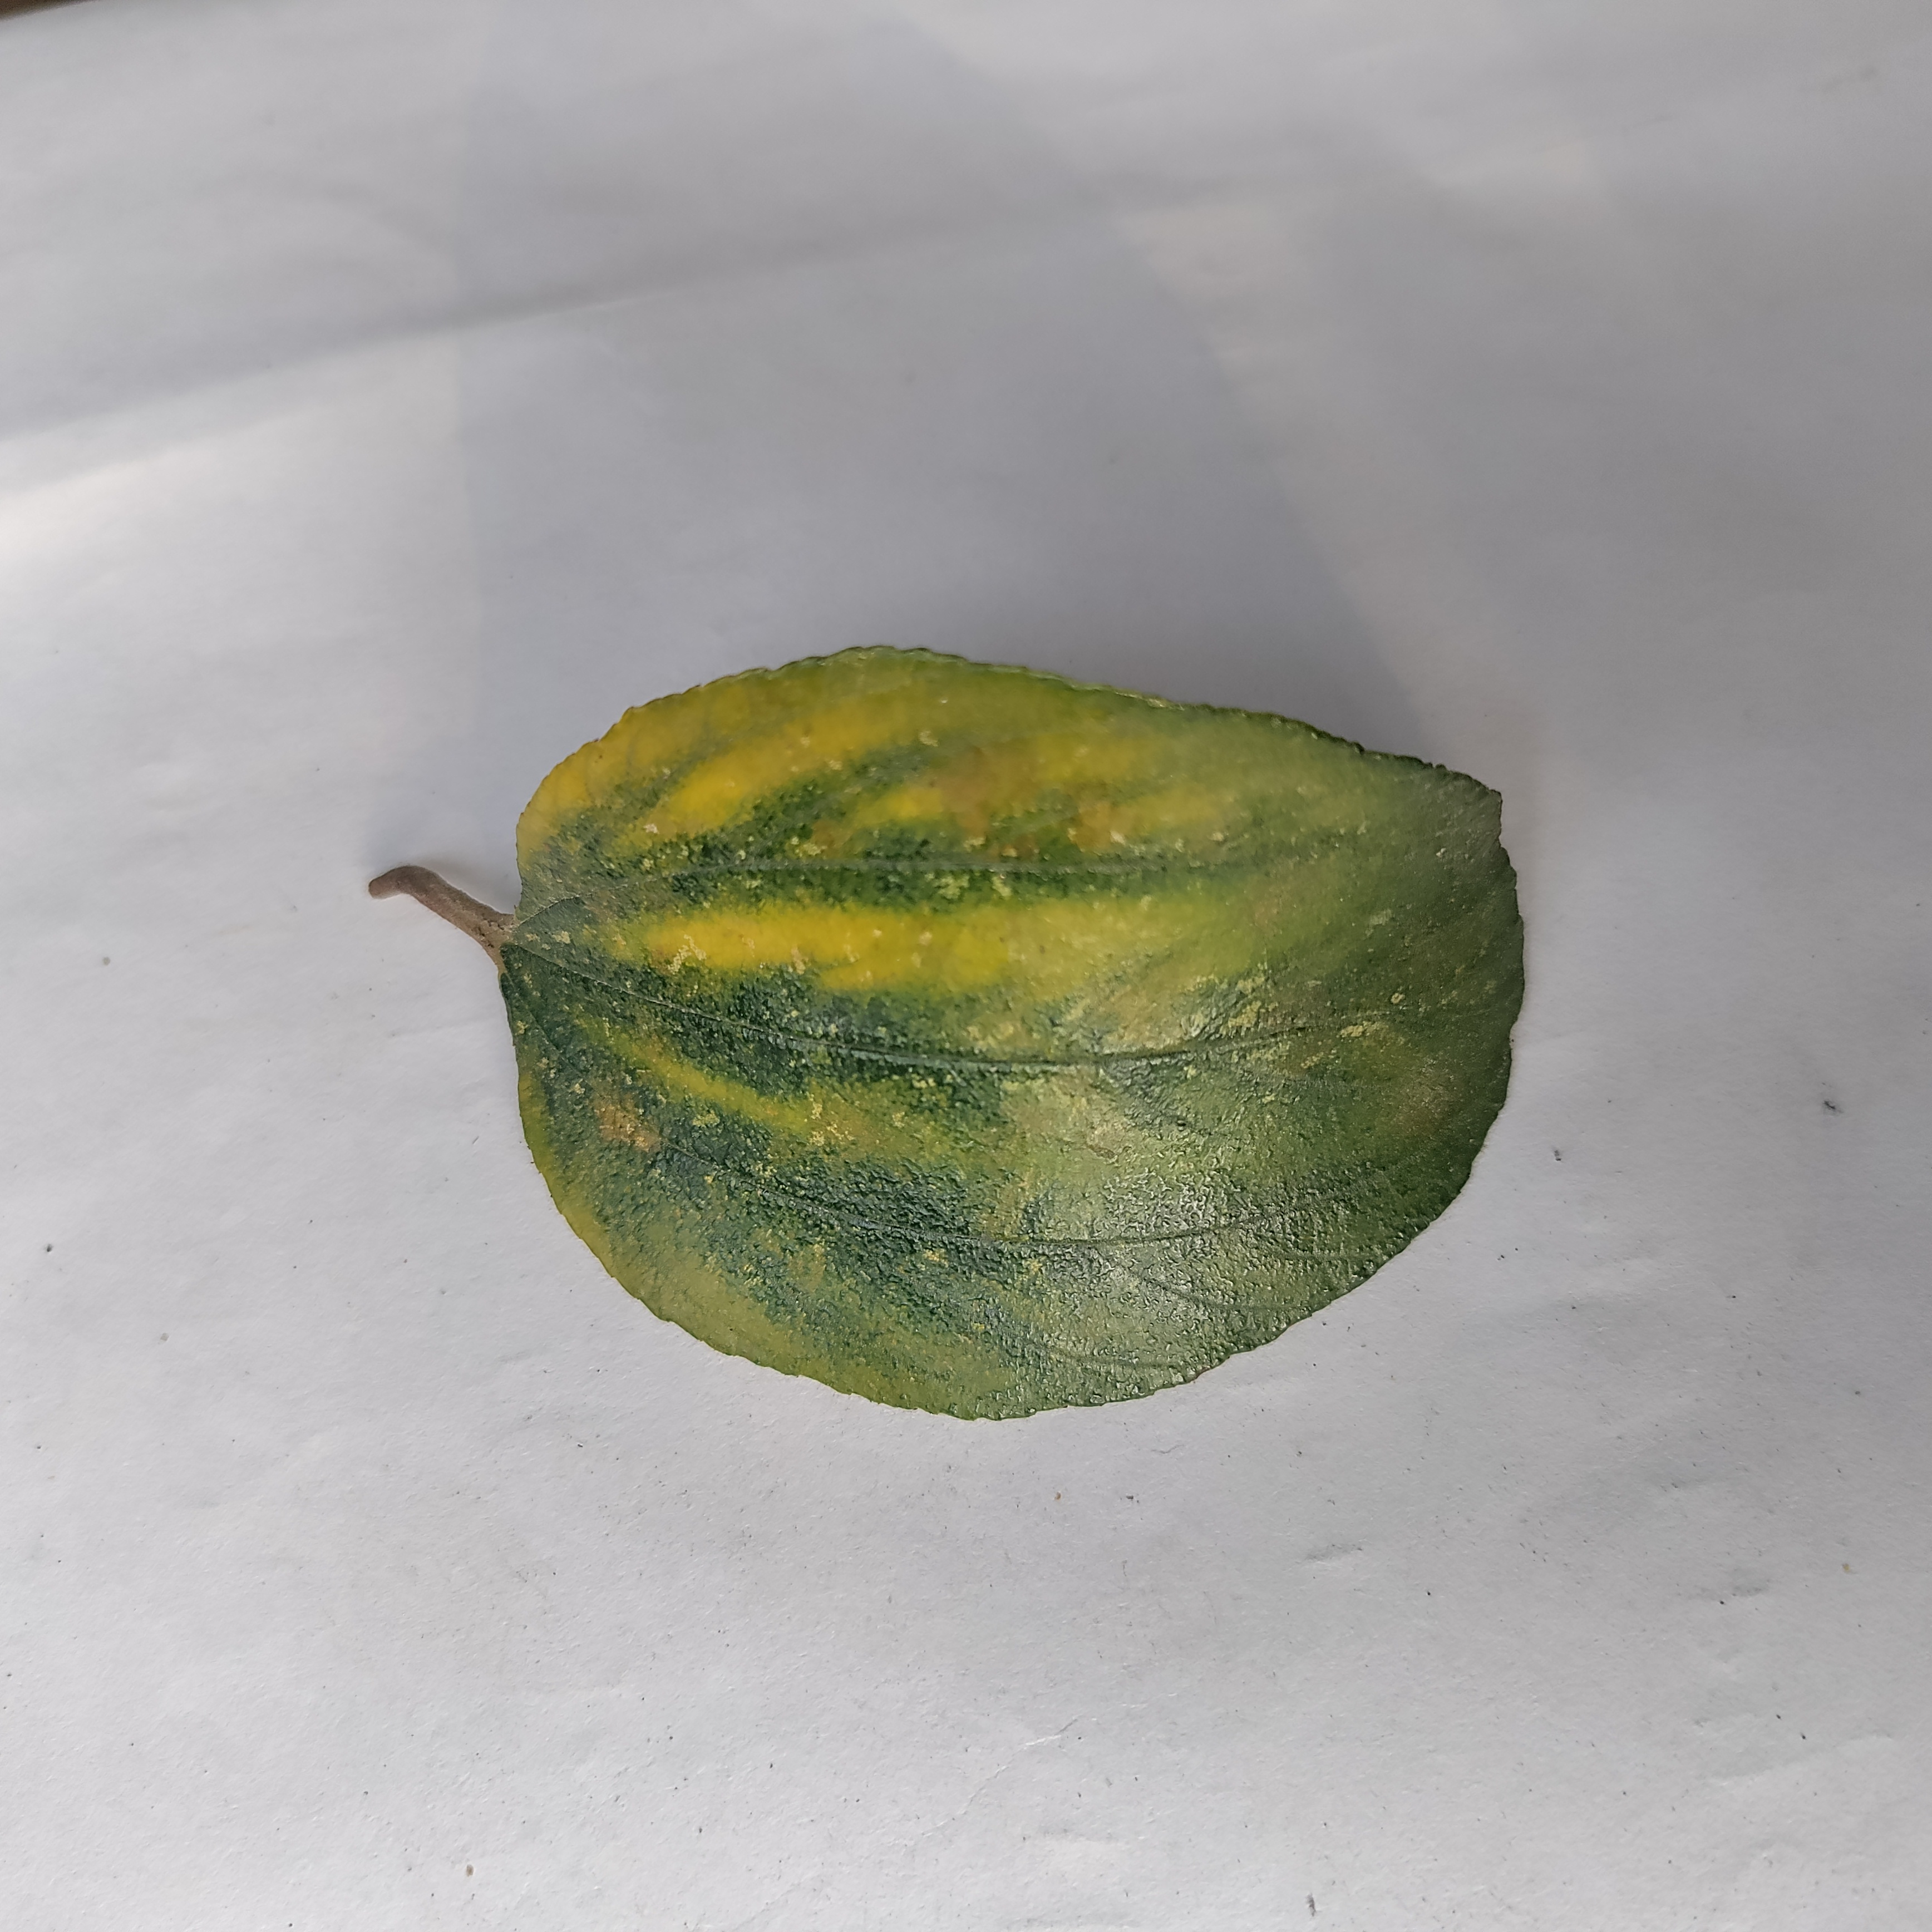
Label: Yellow